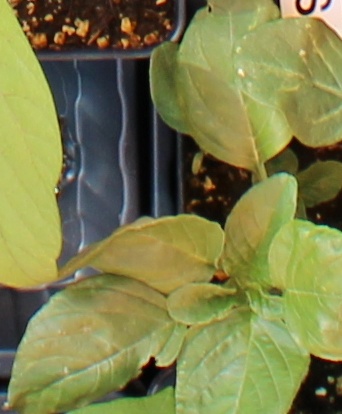
Label: Redroot Pigweed